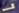
Number: 7